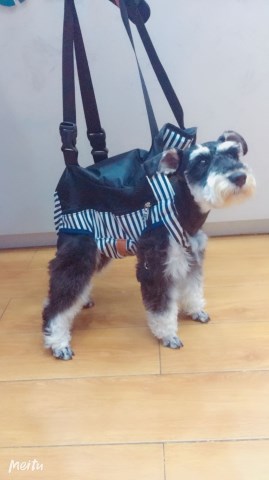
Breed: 2342-n000102-miniature_schnauzer